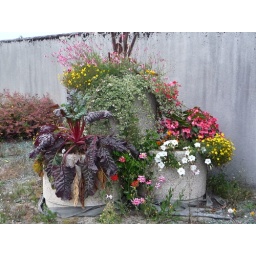
Love a little flower box in town